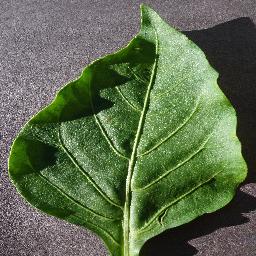
Label: Pepper,_bell___healthy